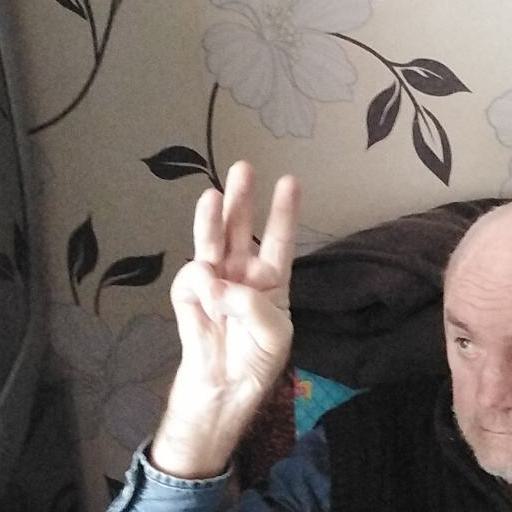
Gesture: three